History of Islamism

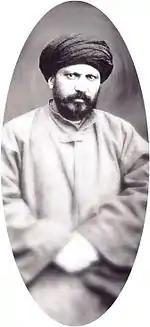
Jamal-al-Din al-Afghani

Though Islamists draw on work of early/medieval Islamic scholars (mentioned above), the roots of Islamist movements are found in the late 19th century when "the Islamic world grappled simultaneously with increased engagement with modernity and the ideas of Enlightenment, on the one hand, and with its own decline in the face of Western colonialism, on the other". Print technology and mass literacy expanded, facilitating the spread of new ideas as well as greater access to Islamic materials—particularly the Qurʾān. This "undermined the authority of trained religious scholars", (ʿulamāʾ), as interpretative gatekeepers, as lay believers used printed Quran's to engage "in their own individual interpretations of the scripture (ijtihād)", leading to "increased scriptural literalism".